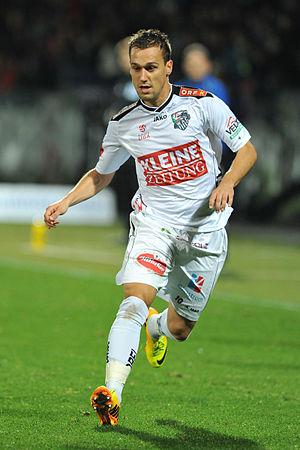
Michael Liendl, né le 25 octobre 1985 à Graz, est un footballeur international autrichien. Il évolue au poste de milieu relayeur au Wolfsberger AC.